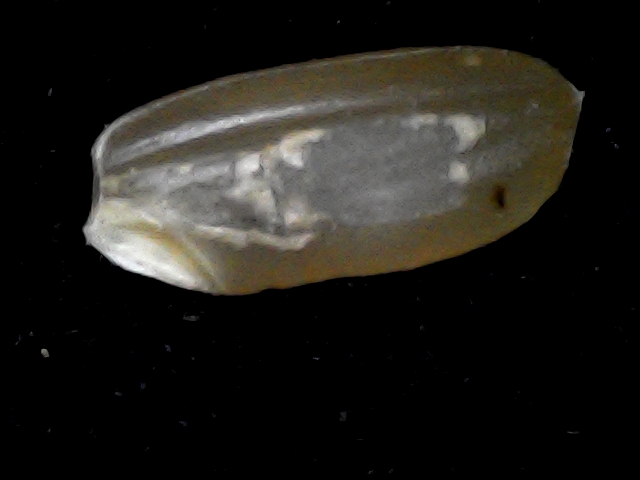
Rice variety: BD76